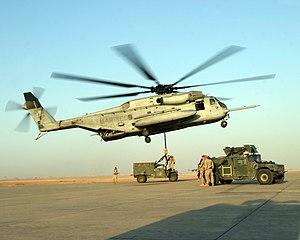
La base aérienne Al-Asad est une base aérienne irakienne, située à environ 180 kilomètres à l'ouest de Bagdad, dans la province d'Al-Anbar et géographiquement dans le désert de Syrie. Dotée de trois pistes, elle hébergeait jusqu'en 2003 des MiG-21 et 25 de la force aérienne irakienne. Sécurisée par les Australiens le 16 avril 2003 lors de l'opération liberté irakienne, elle est utilisée ensuite par l'United States Air Force jusqu'en 2011, puis de nouveau depuis 2014.